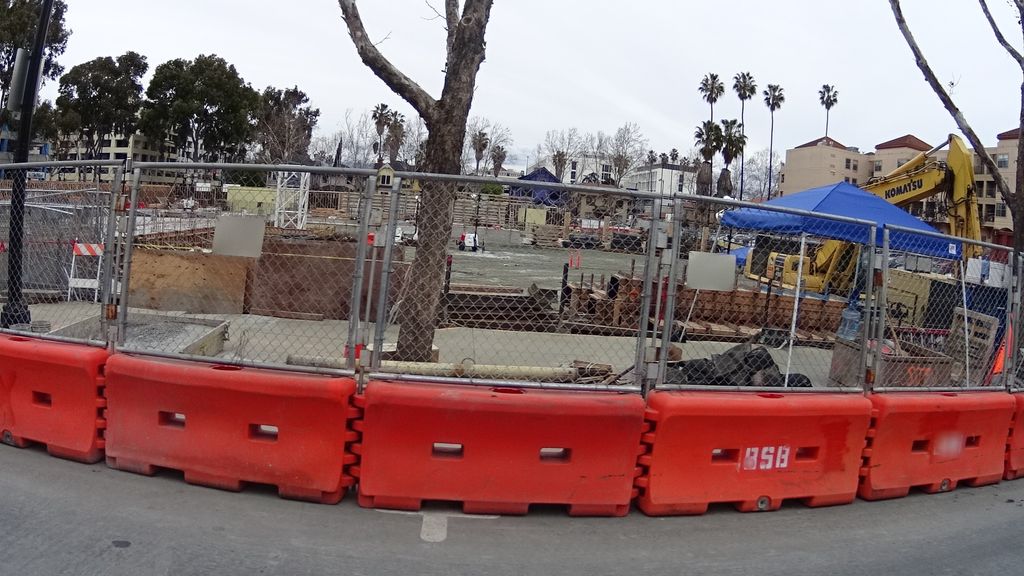
Label: Construction Site
Location: San Jose, California, United States
Date: 2018-03-18T13:37:39+00:00